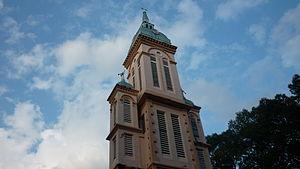
Clocher de l'église Sainte-Jeanne-d'Arc de Saïgon